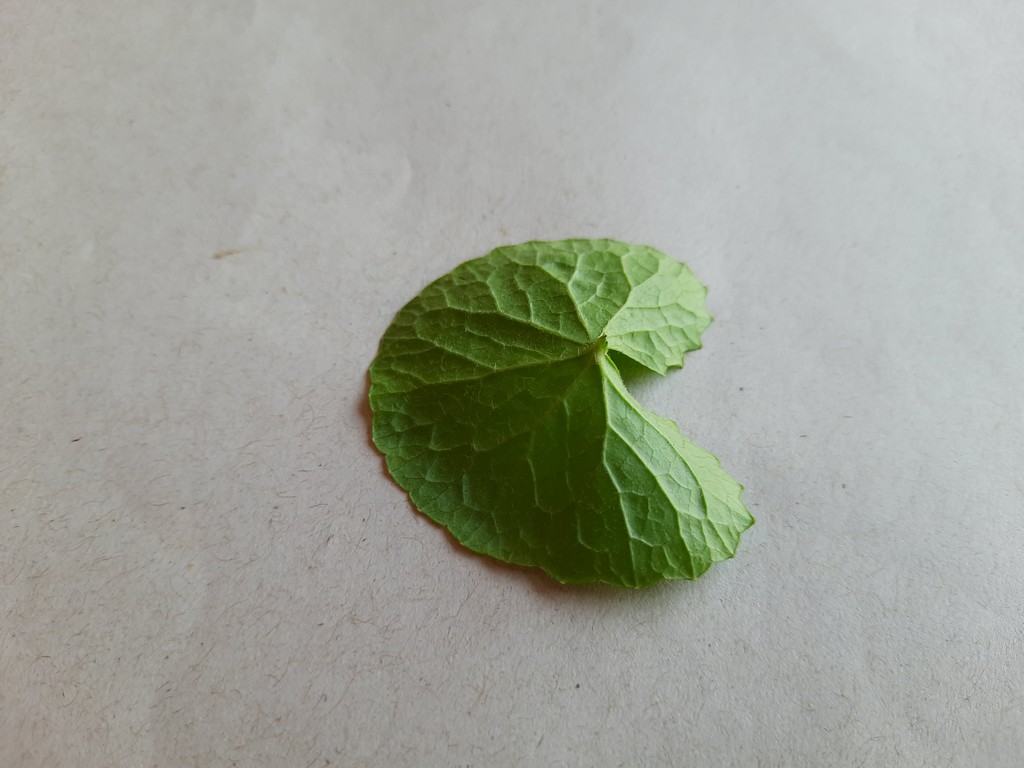
Label: Healthy